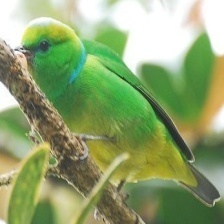
Species: GOLDEN CHLOROPHONIA
Scientific name: CHLOROPHONIA CALLOPHRYS